San Diego Zoo

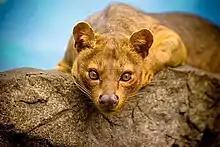
Fossa at the zoo

A new Australian Outback area, nicknamed "Koalafornia", opened in May 2013. The San Diego Zoo has over 40 koalas, the largest number in any zoo outside of Australia and the largest collection of Australian wildlife in America. It has twice as much exhibit space for koalas, including more outdoor enclosures based on a realization that koalas need sun exposure for their health.